1916 Uruguayan Primera División

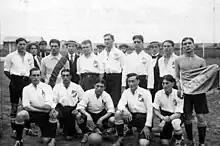
Nacional, champions

The Uruguayan Championship 1916 was the 16th season of Uruguay's top-flight football league.